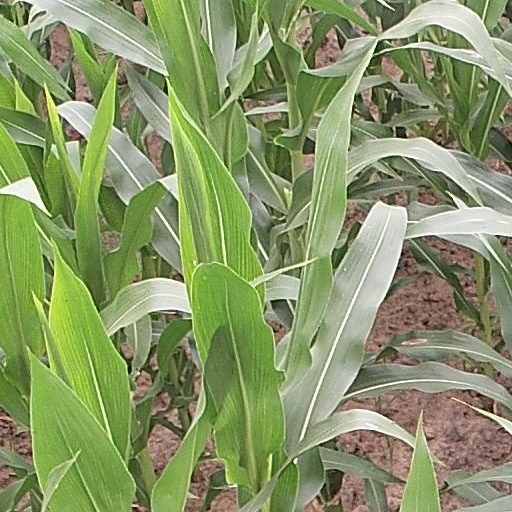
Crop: maize; corn